Instinction (video game)

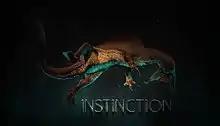

Instinction is an upcoming action-adventure video game developed and published by Hashbane Interactive, based in New Zealand. Inspired by the "Dino Crisis" game series, development began around early 2020. It was originally scheduled for release in September 2022, although additional project financing helped fund a larger development team to expand the game, with the release pushed to 2025. It will be released for PlayStation 4, PlayStation 5, Windows, Xbox One, and Xbox Series X/S.